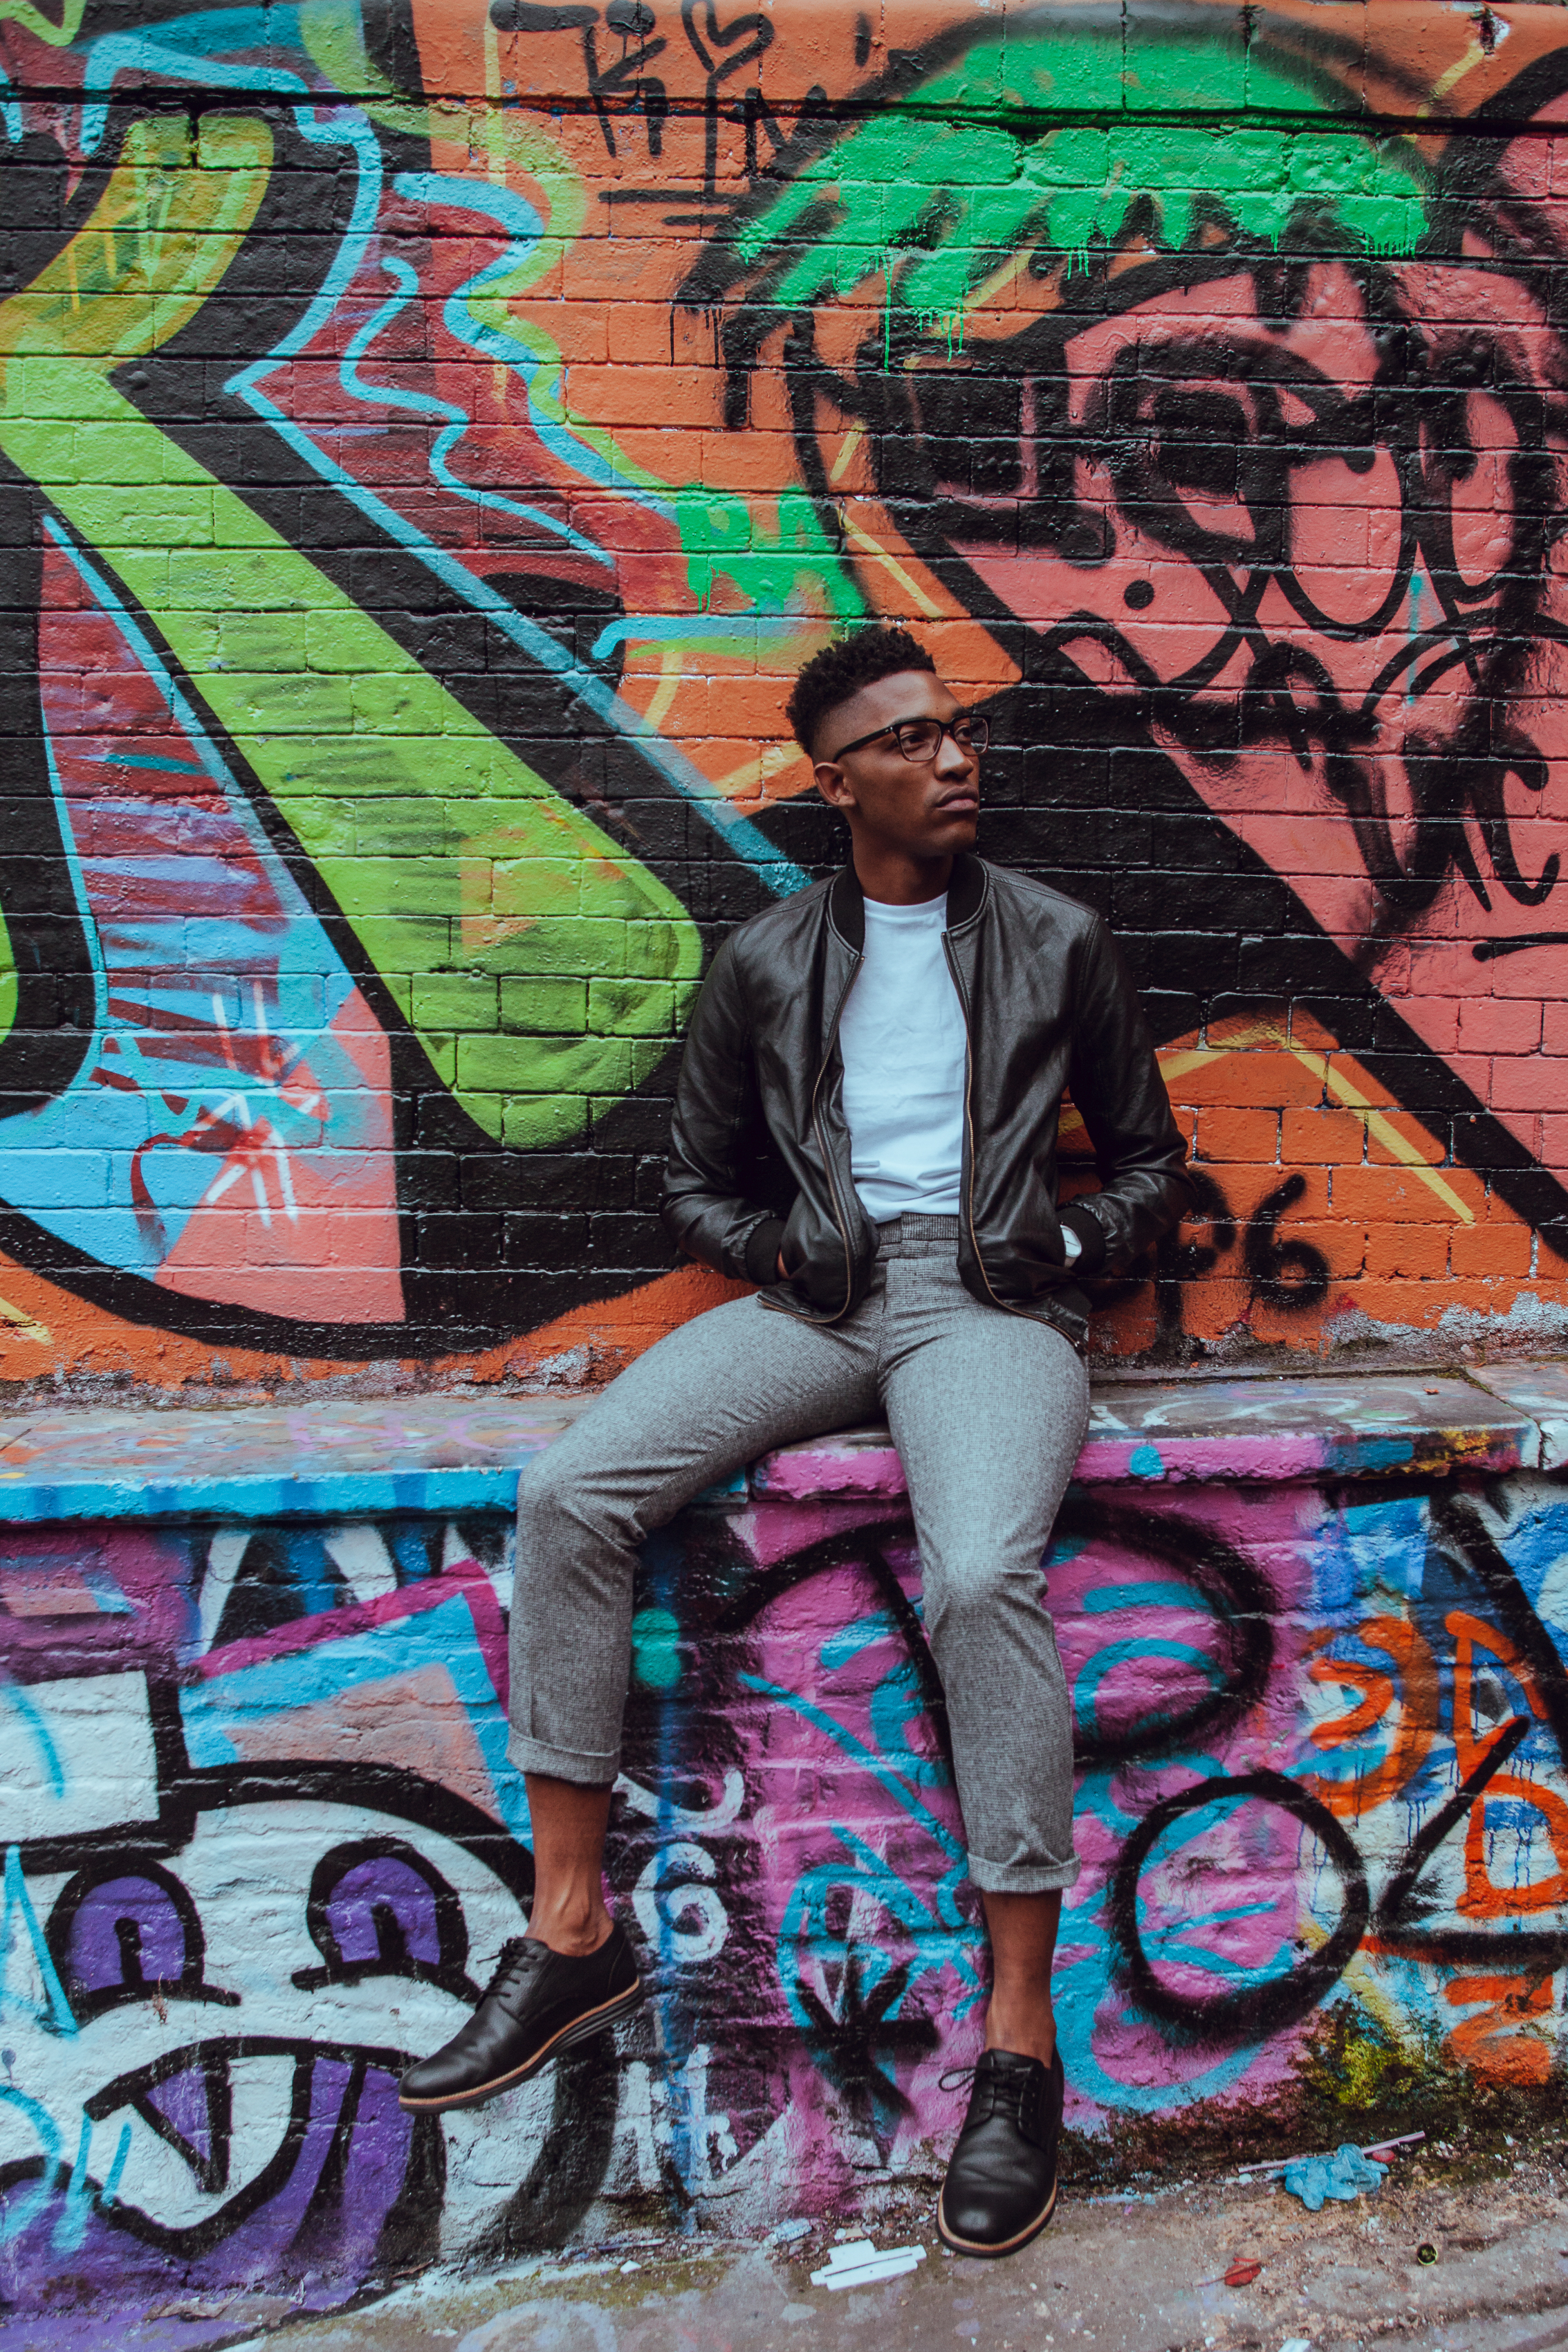
man, road, street, male, guy, color, sitting, graffiti, street art, art, illustration, infrastructure, mural, african american, urban area